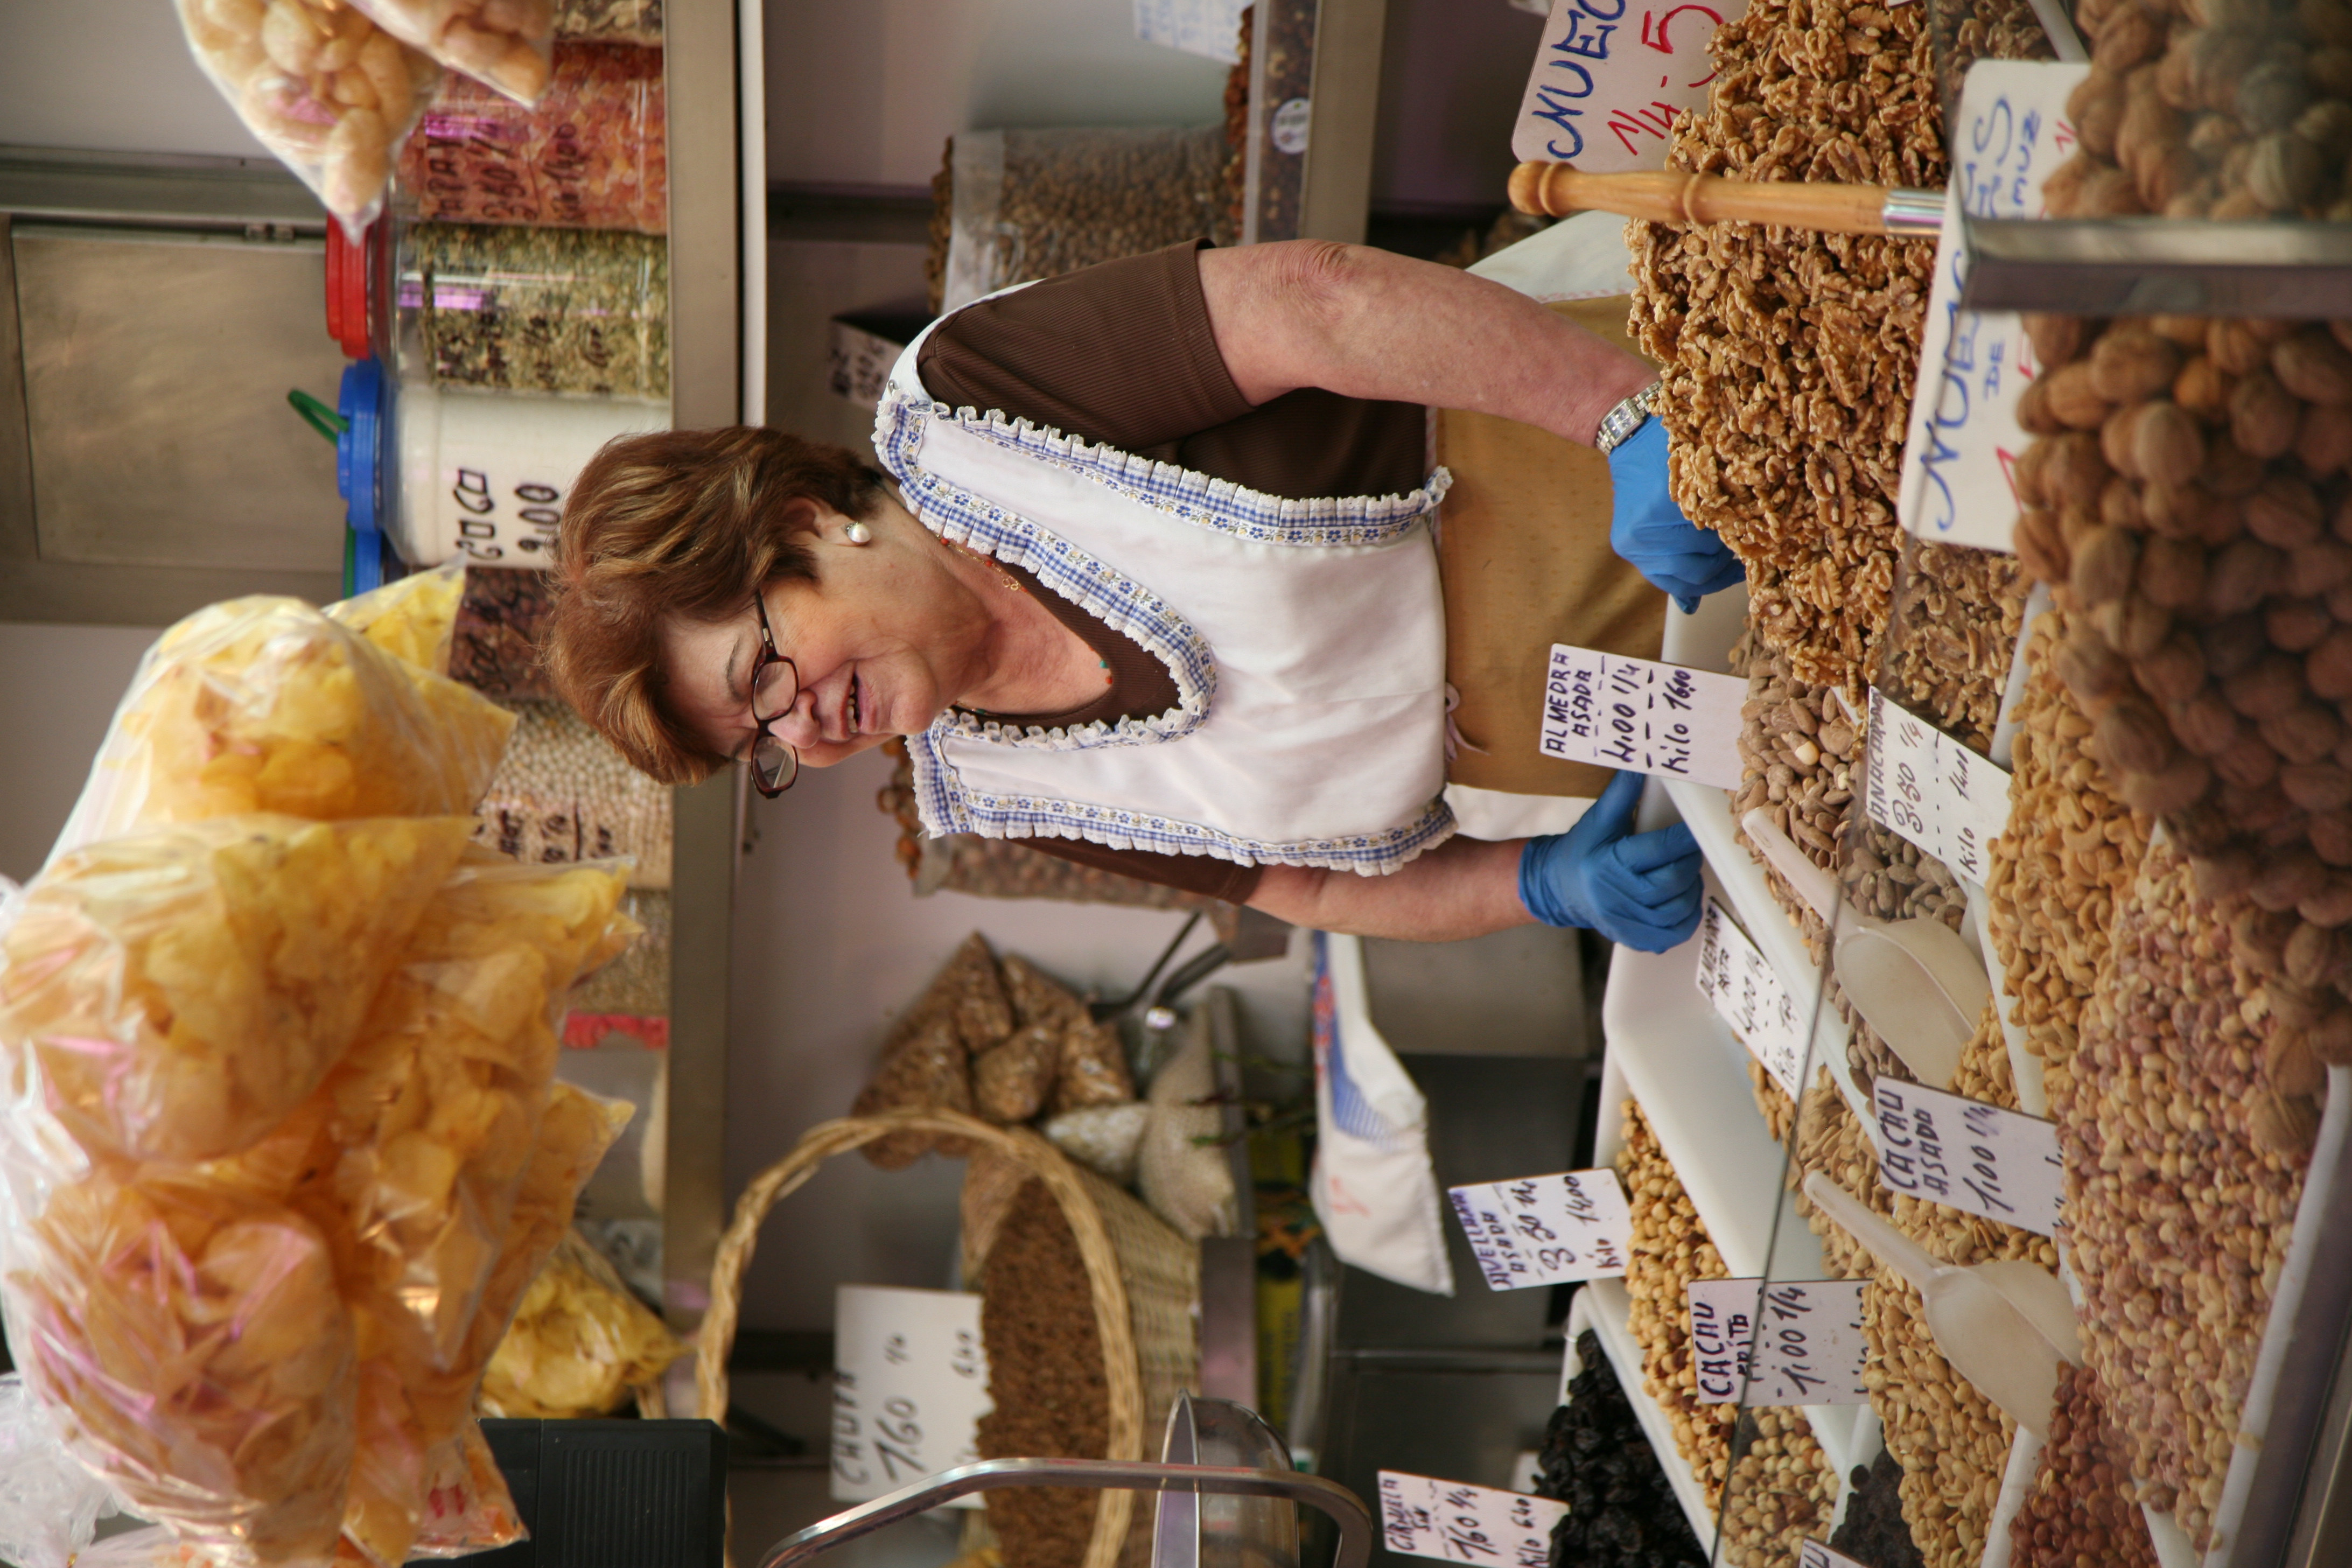
meal, food, market, breakfast, baking, dessert, bakery, markt, spain, espagne, baker, mercado, valencia, espanha, peanuts, sweetness, espana, spanien, brunch, spagna, spanje, espanya, valence, marche, junk food, sense, erdn sse, arachides, cachuates